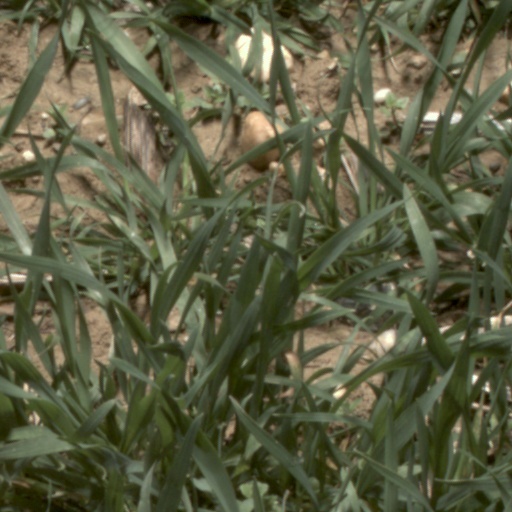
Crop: wheat